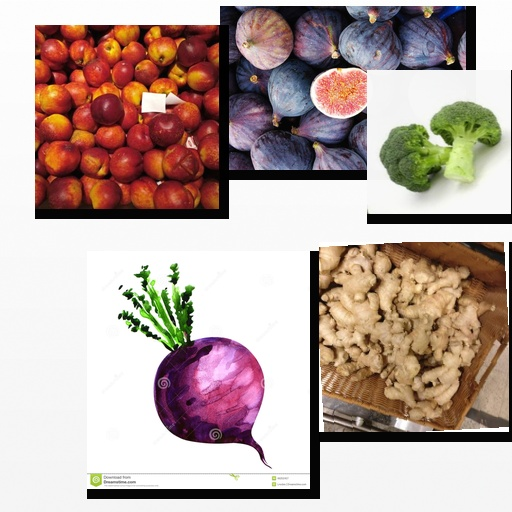
Food items: fig, nectarine, broccoli, ginger, turnip